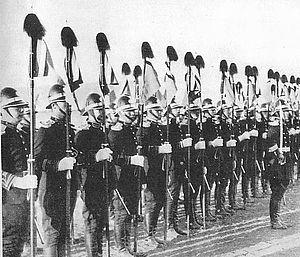
Les uniformes et armes des armées chinoises sont les tenues militaires et les armements des combattants et soldats chinois depuis l'époque de la première guerre de l'opium jusqu'à l'avènement de la République populaire de Chine.
La pacification du Mandchoukouo est une campagne militaire menée par l'armée impériale japonaise du 4 novembre 1931 à l'été 1941 qui se solde par la destruction quasi totale des multiples armées de volontaires anti-japonaises et dont les survivants fuient vers l'URSS pour continuer la lutte.
La garde impériale du Mandchoukouo est l'unité d'élite des forces armées du Mandchoukouo créée en 1933. Elle est chargée de la protection de l'empereur Puyi et des hauts membres de son gouvernement. Son quartier-général est dans la capitale Hsinking, près du palais impérial, au centre de la ville.